Jakob Heusser-Staub

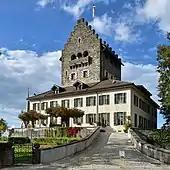
Uster Castle

Berta and Jakob Heusser-Staub supported projects of labour welfare. In 1917 the Uster Castle was acquired and renovated to house an agricultural and domestic management school. It was given to the citizenry of Uster to establish the "Heusser-Staub-Stiftung". In the same year, Heusser and his wife Berta were appointed honorary citizens of Uster.